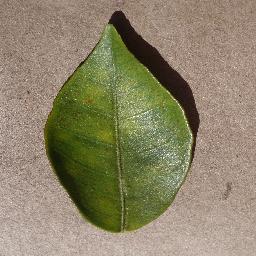
Label: Orange___Haunglongbing_(Citrus_greening)